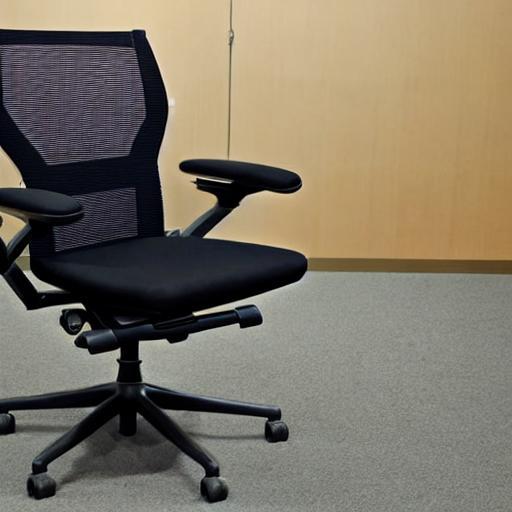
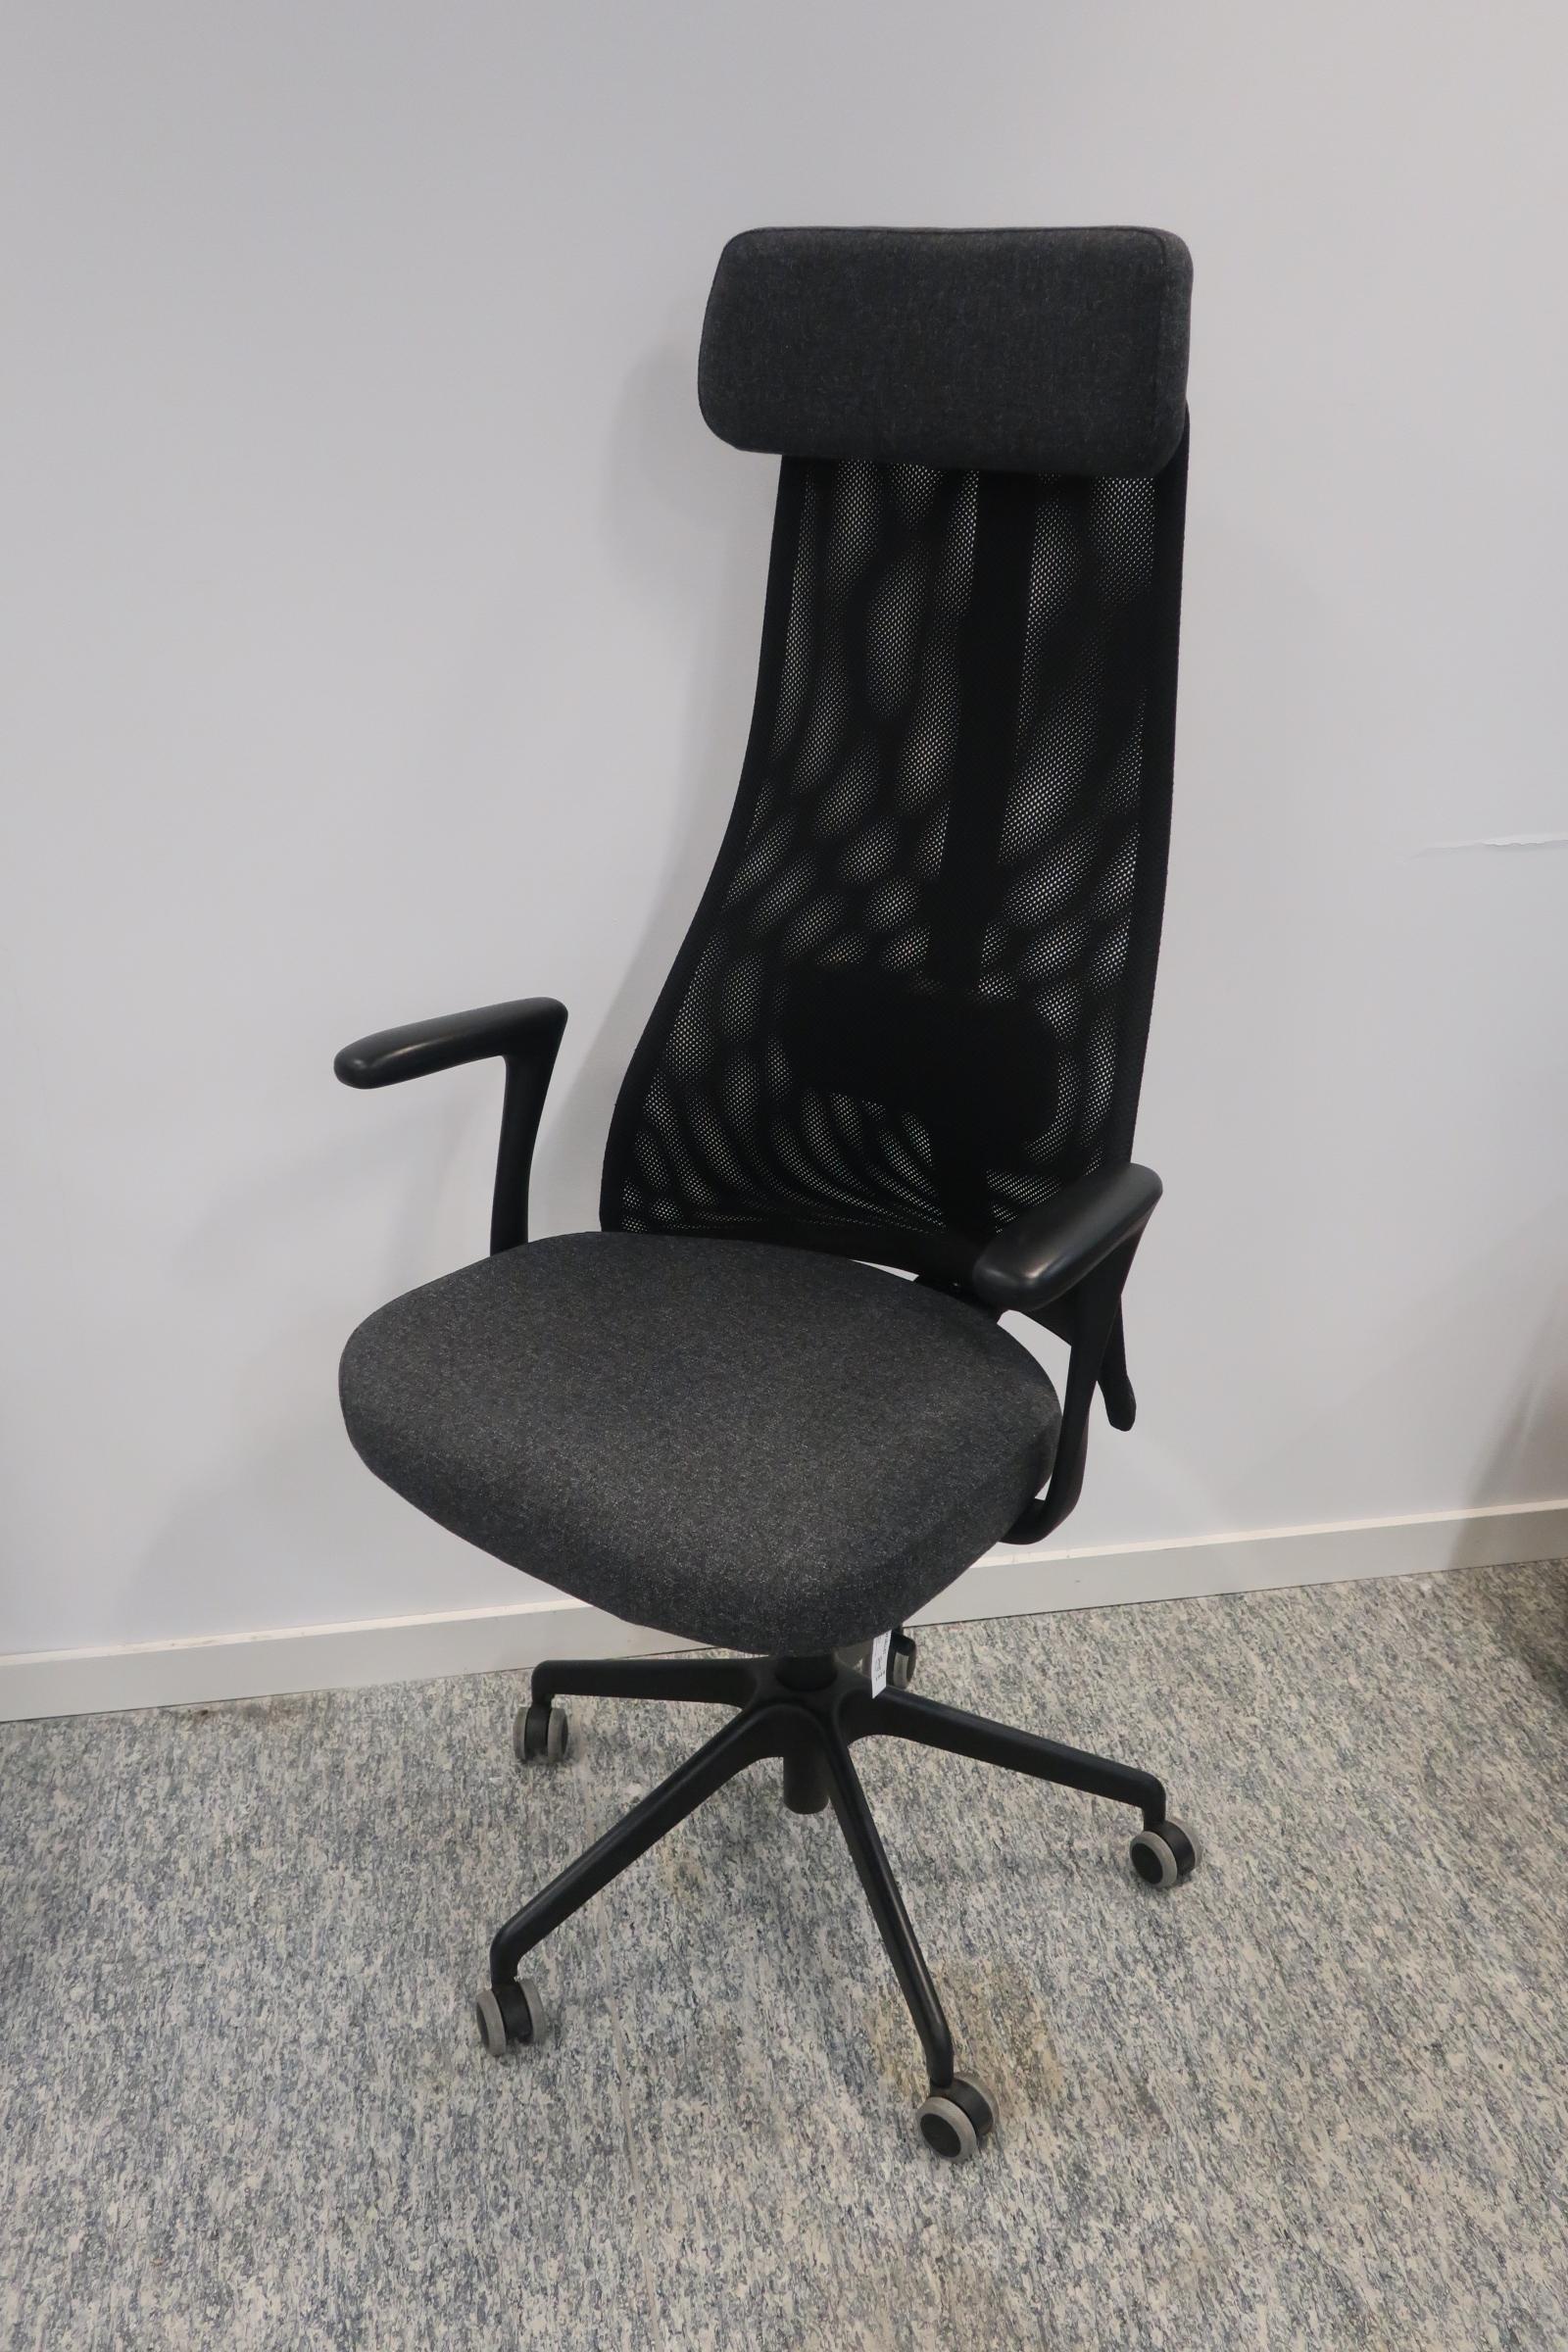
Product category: items_chair
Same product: no